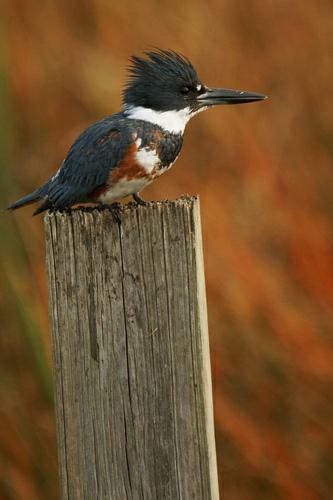
A photo of a belted kingfisher